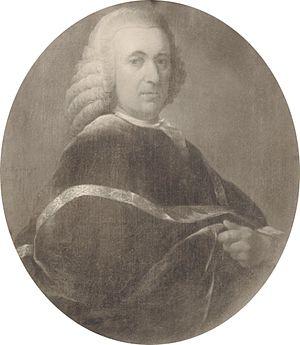
La liste des bourgmestres de Rotterdam a pour objectif de recenser l'ensemble des bourgmestres cette ville néerlandaise. Cette liste, non exhaustive, recouvre une période allant de 1622 jusqu'au début du XXIᵉ siècle.